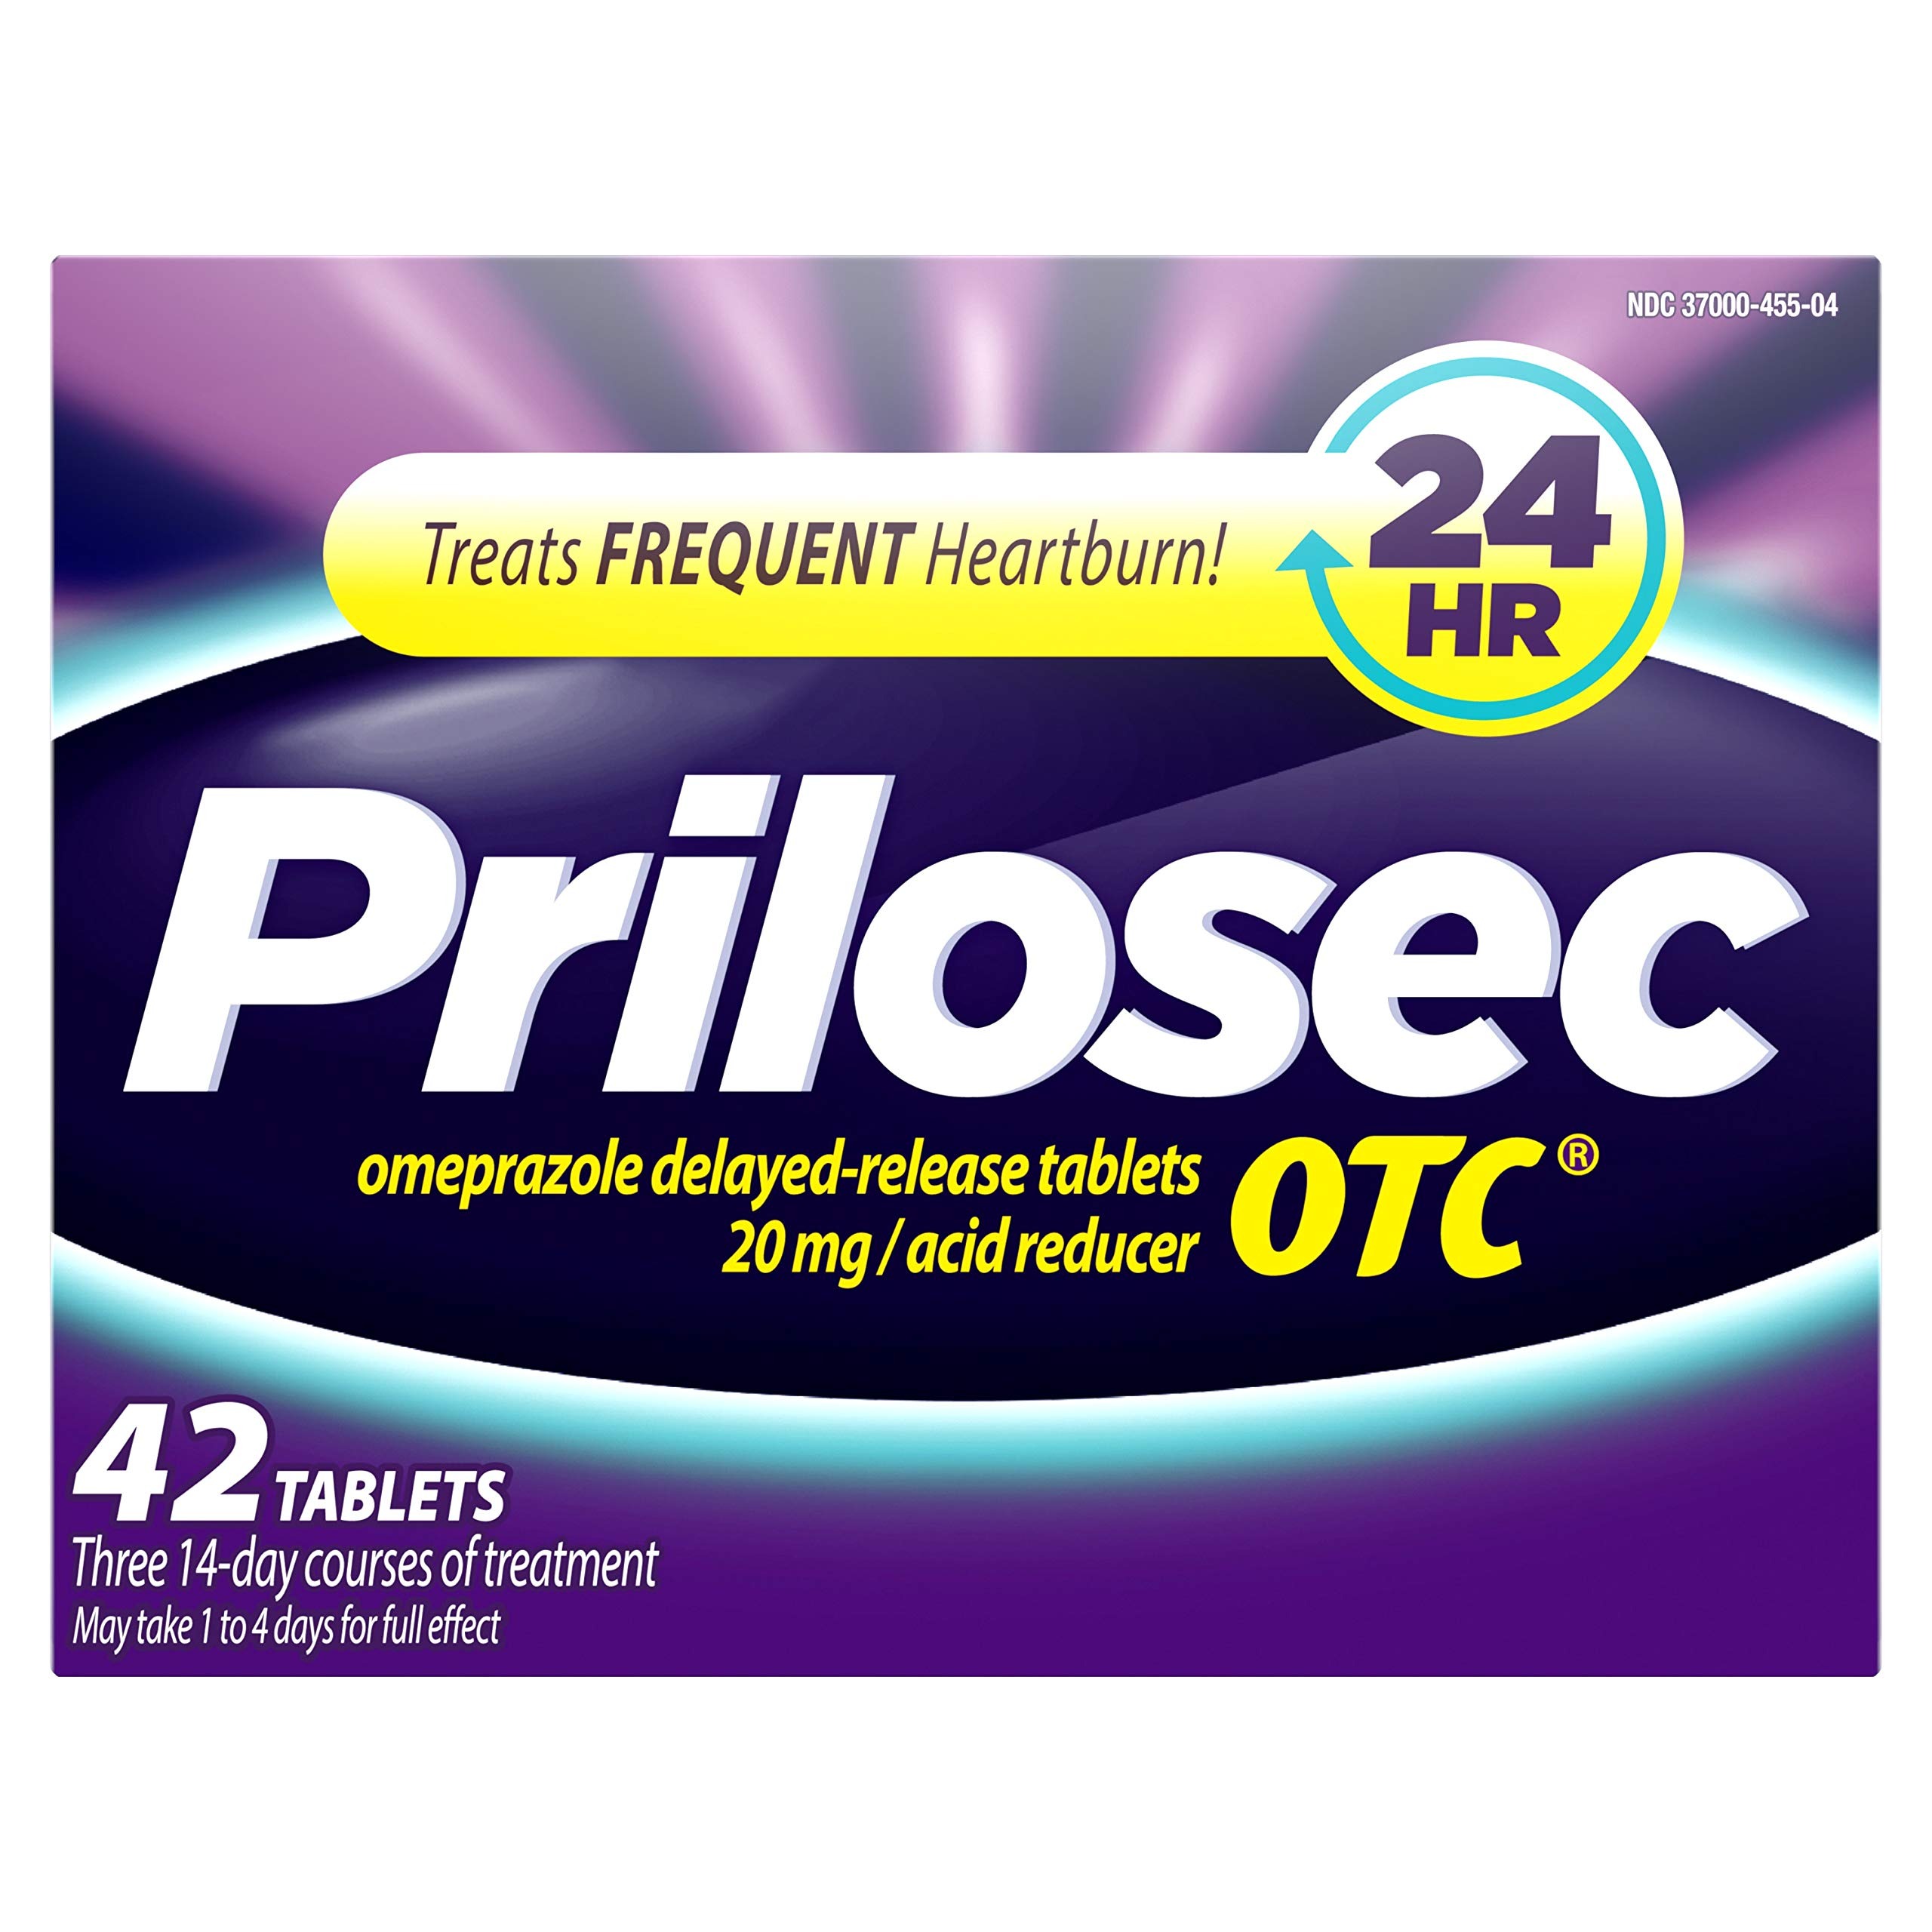
Item Name: Prilosec OTC Frequent Heartburn Medicine and Acid Reducer Tablets 42 Count - Omeprazole -
Bullet Point 1: No.1 Doctor recommended OTC frequent heartburn treatment medicine for 10 straight years
Bullet Point 2: No.1 Gastroenterologist recommended OTC frequent heartburn medicine for 10 straight years
Bullet Point 3: No.1 Pharmacist recommended OTC frequent heartburn medicine for 10 straight years
Bullet Point 4: One pill each morning. 24 hours. Zero heartburn. It's possible while taking Prilosec OTC. Use as directed for 14 days to treat frequent heartburn. May take 1-4 days for full effect
Bullet Point 5: Prilosec OTC provides heartburn treatment for frequent heartburn that occurs 2 or more days a week. 24 hours of heartburn relief
Value: 42.0
Unit: count

Price: 27.99